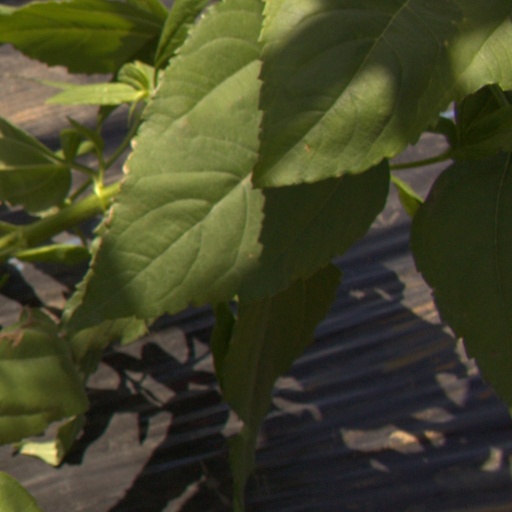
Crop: Jerusalem artichoke